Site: saxony
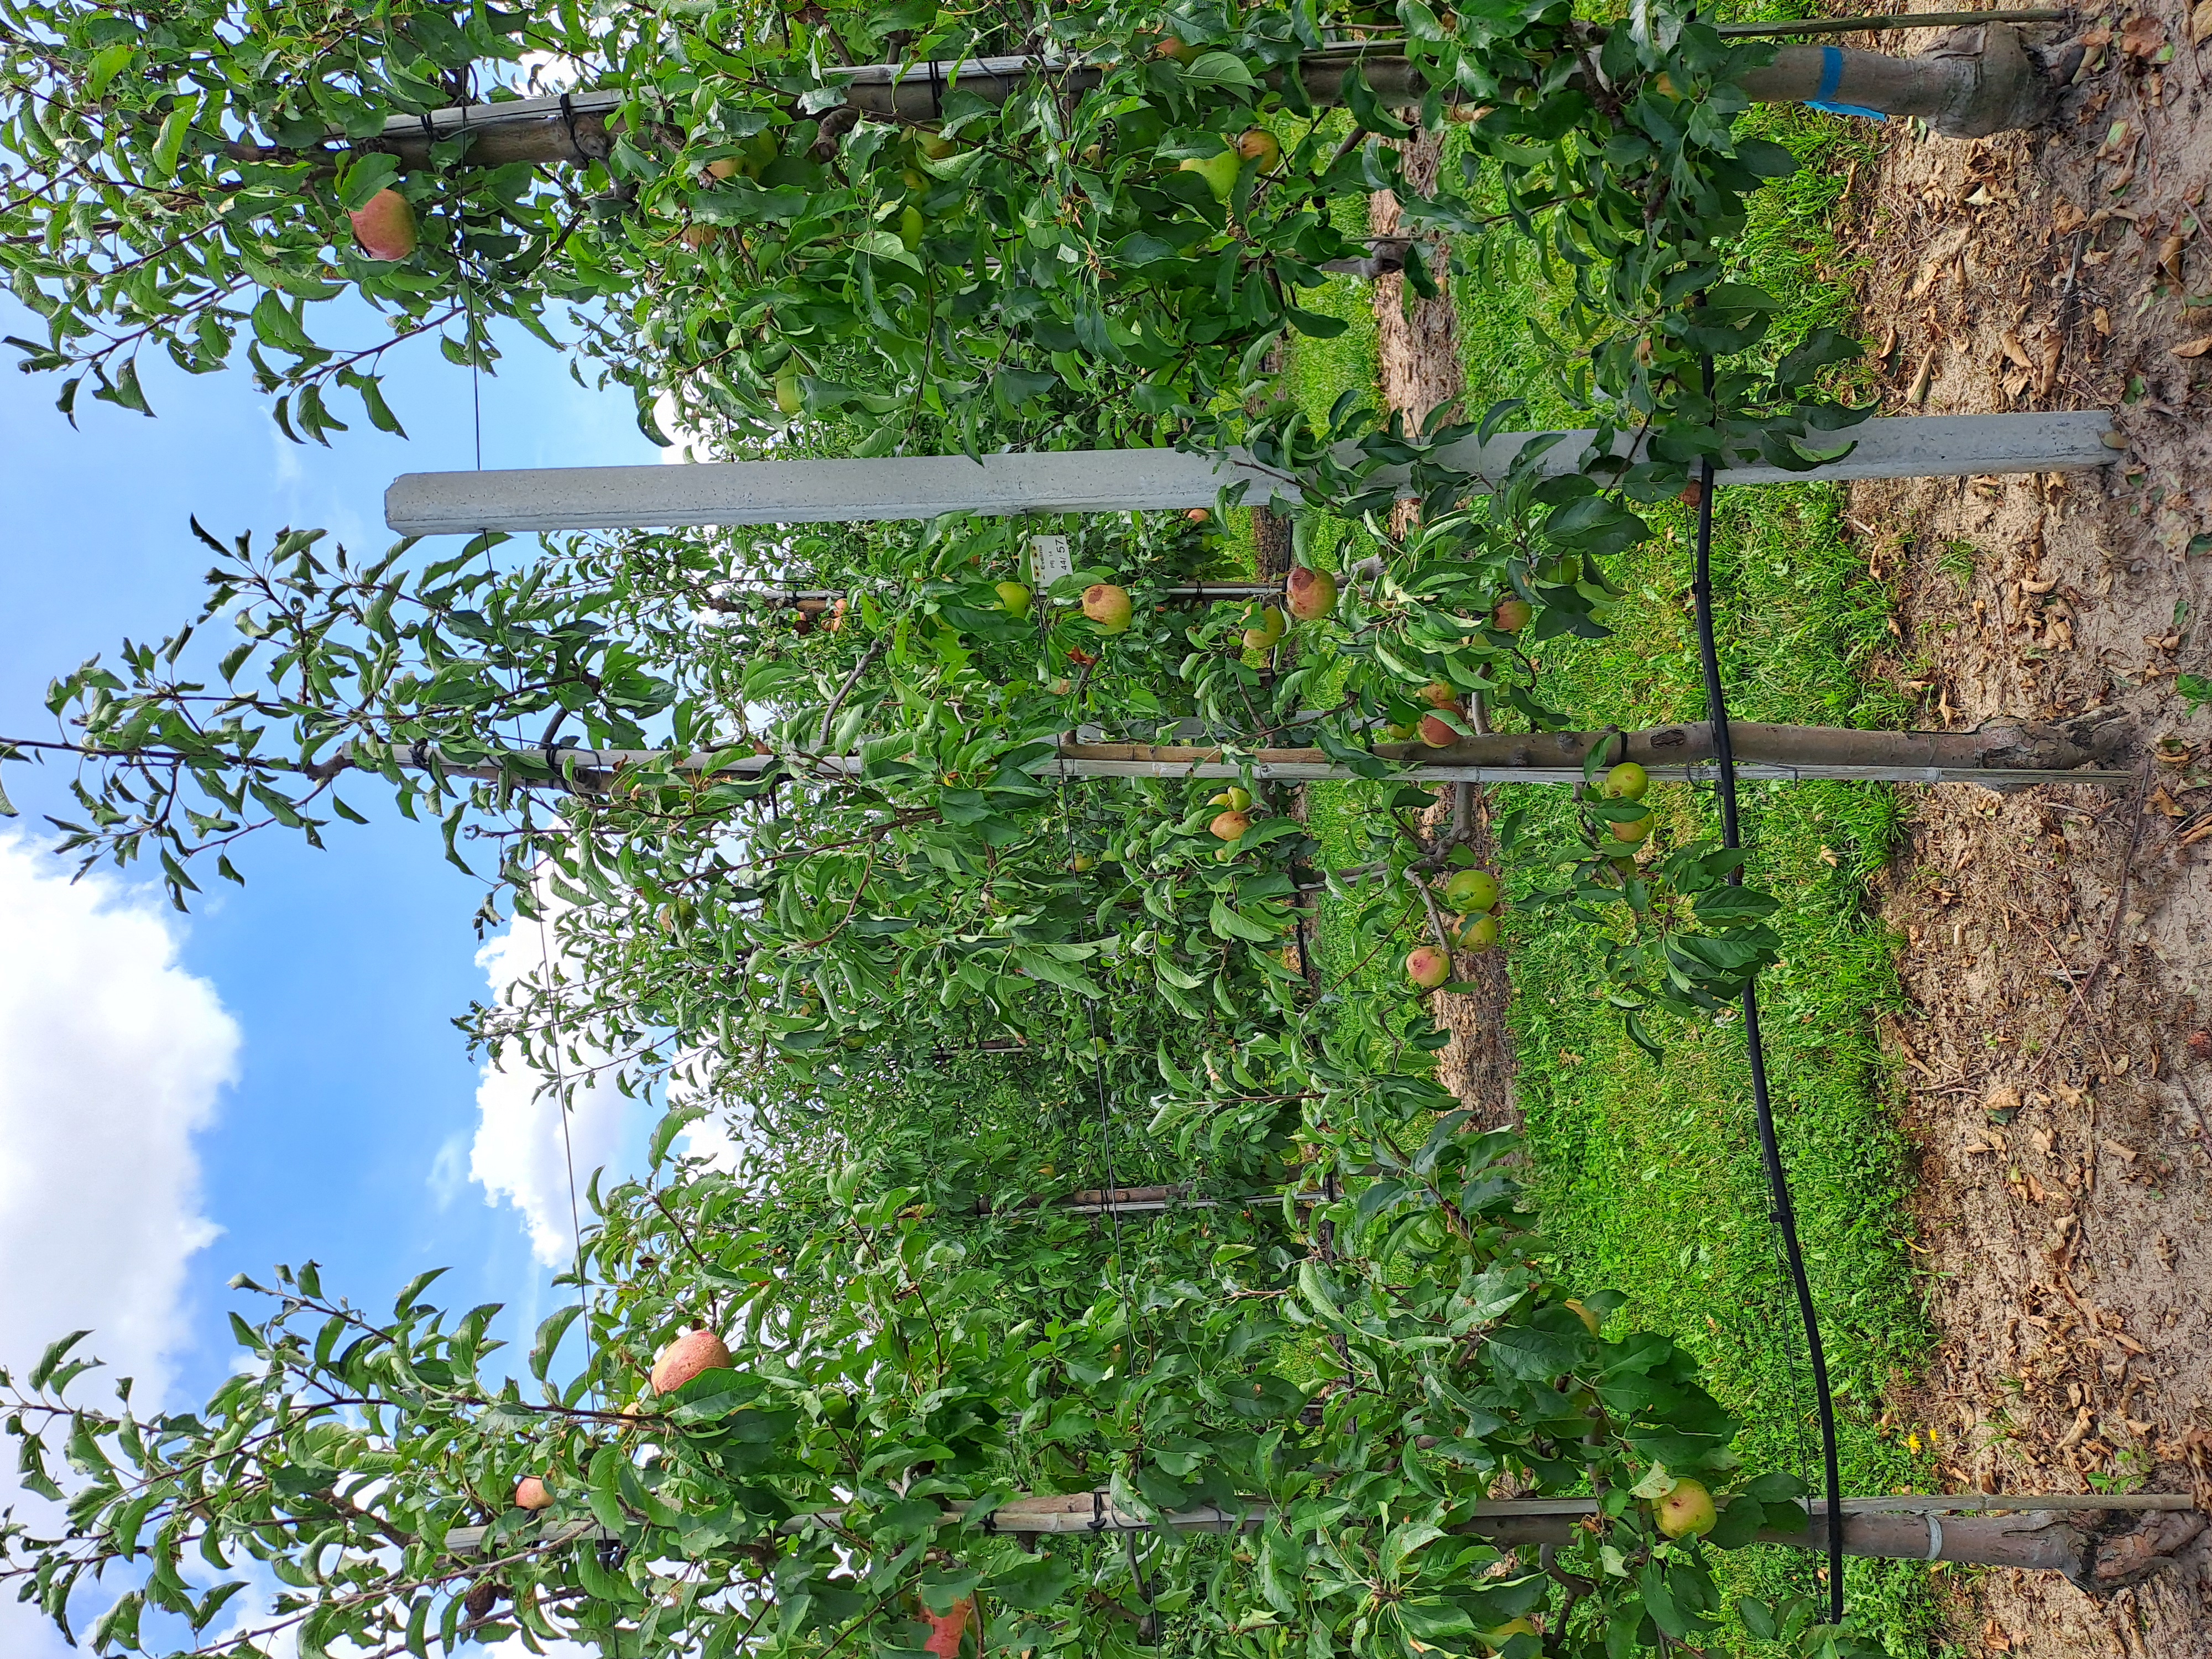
Growth stage (BBCH 85): Maturity of fruit and seed